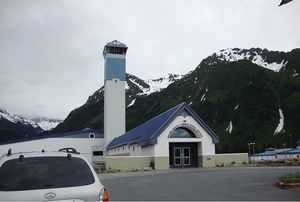
Robert Hansen (seriemorder) / Dom og fængsling
Spring Creek Correctional Center, Seward, Alaska hvor Hansen sad fængslet fra 1988 til sin død i 2014.
Robert Christian Hansen var en amerikansk seriemorder, som indtil 1983 begik en lang række voldtægter, kidnapninger og mord i Alaska. De fleste ofre var unge kvinder fra Anchorage-området.